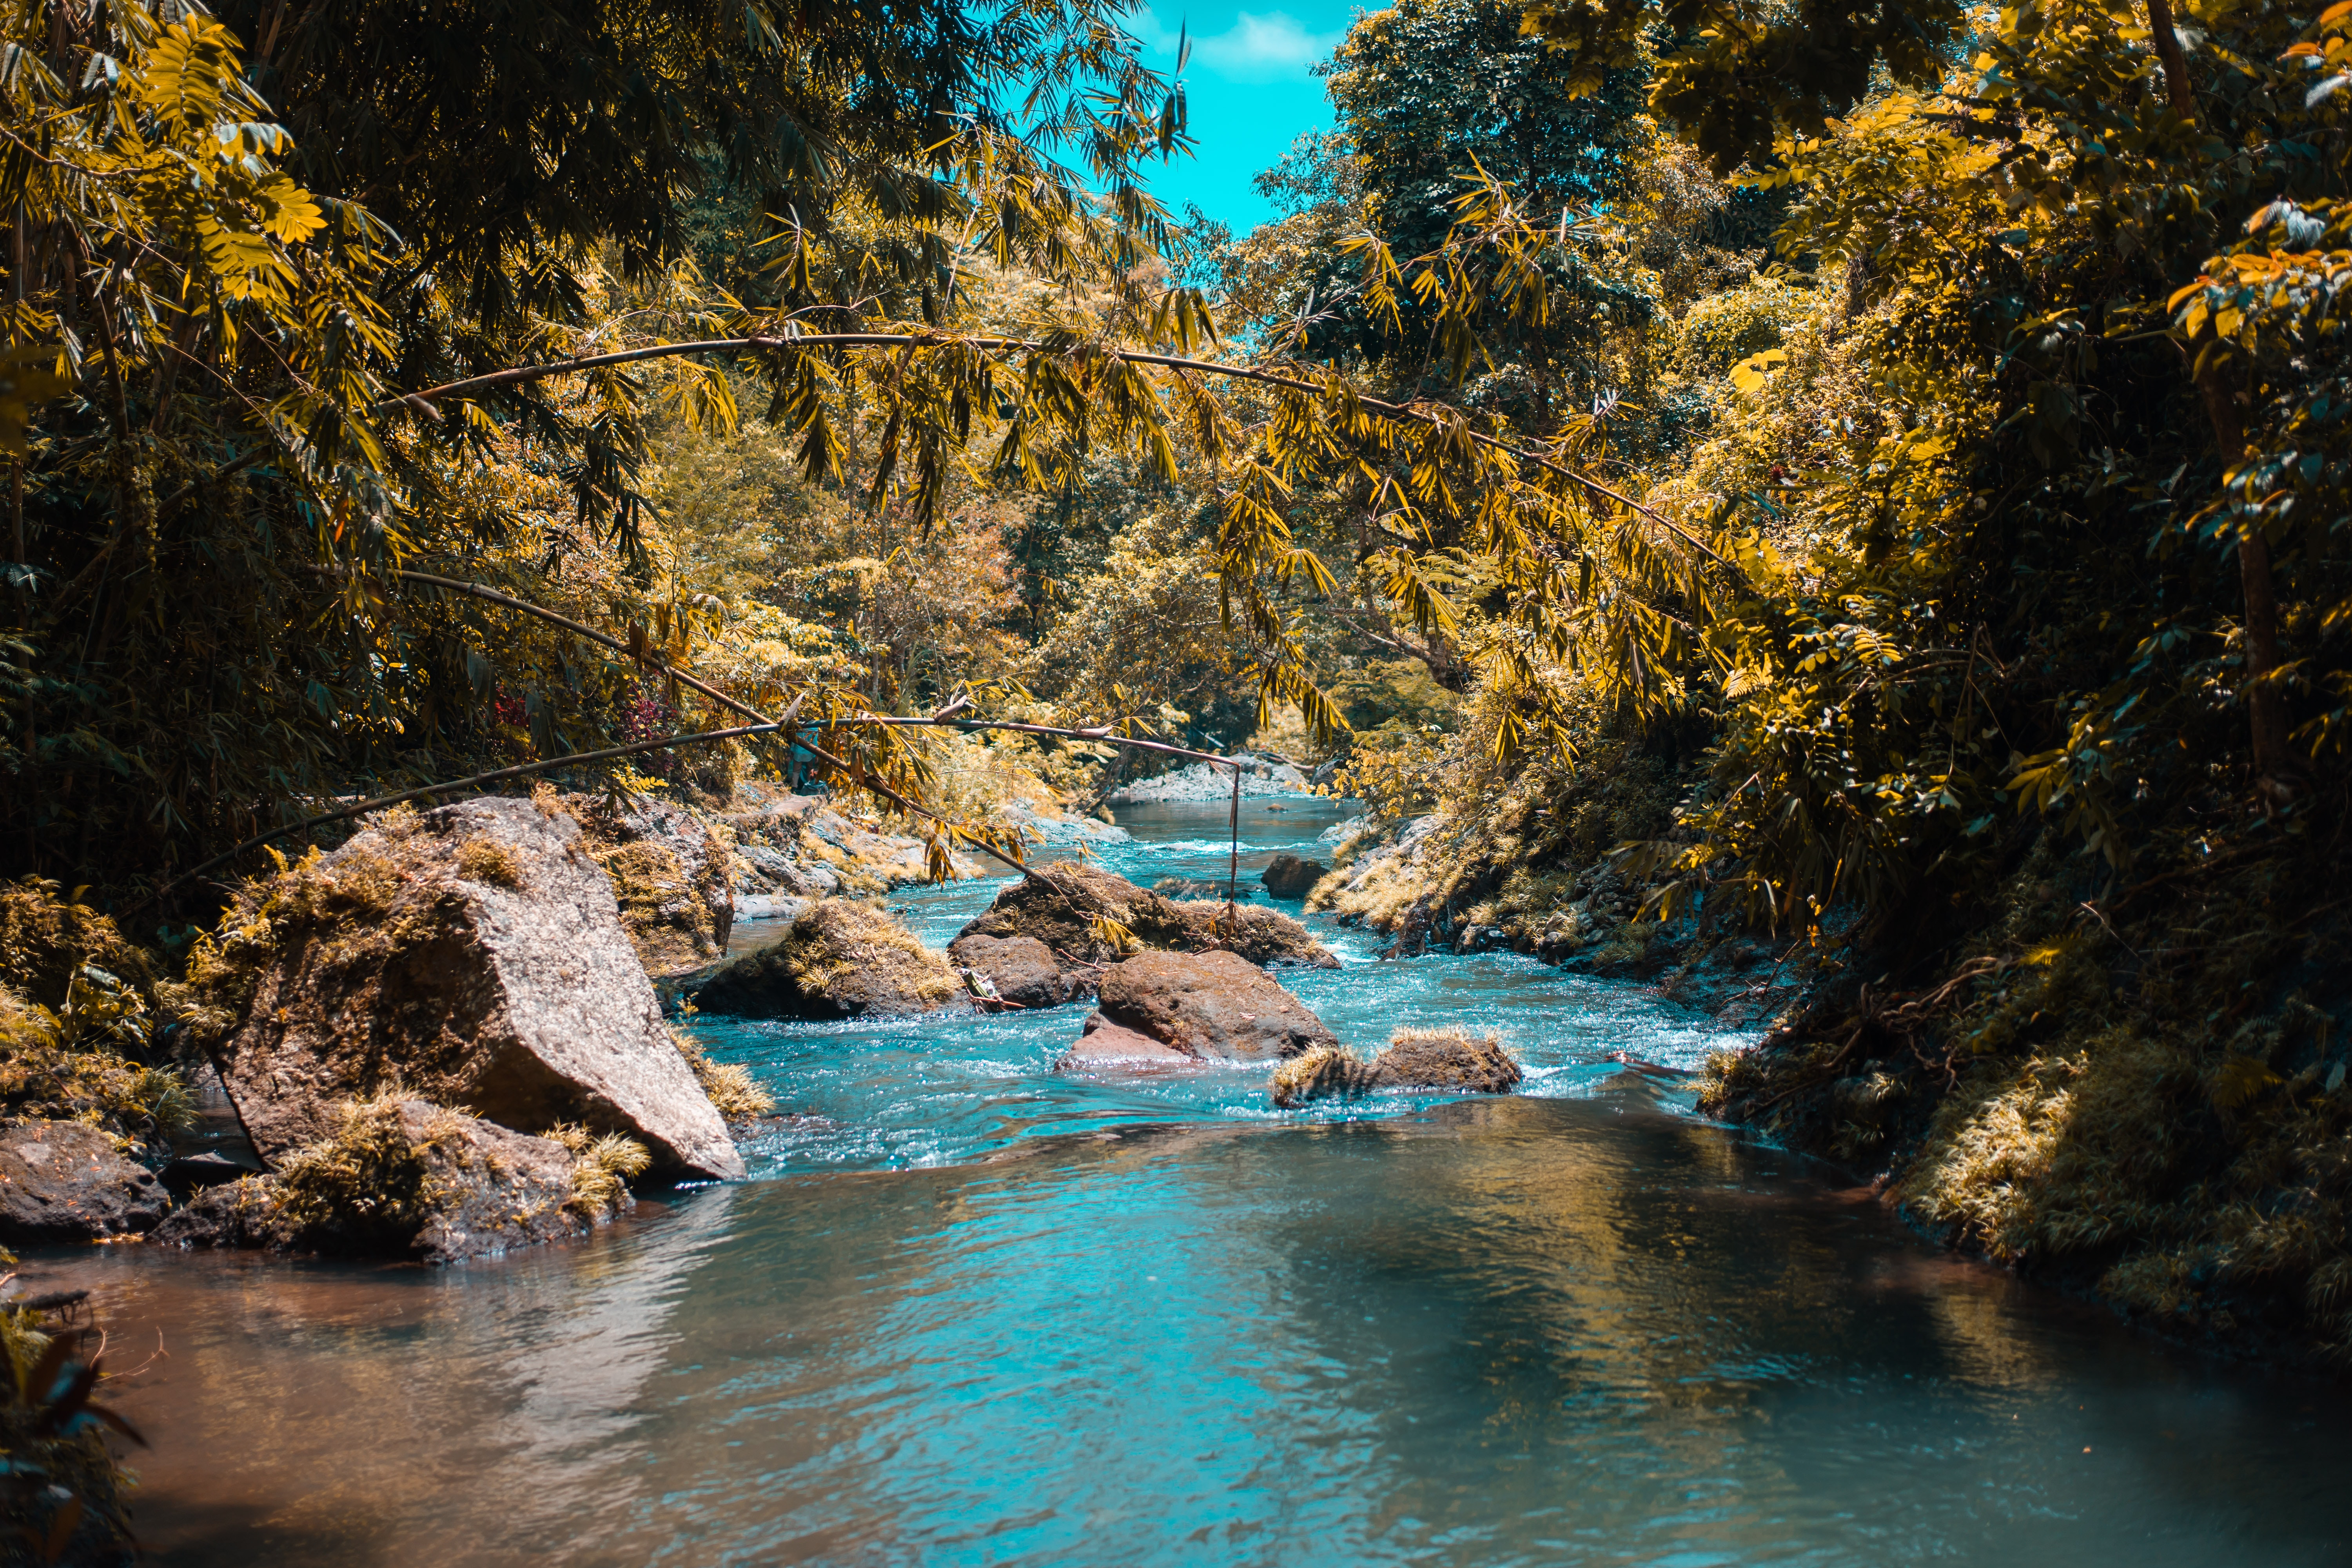
body of water, natural landscape, nature, water, river, water resources, watercourse, nature reserve, vegetation, sky, wilderness, tree, stream, rock, biome, national park, landscape, state park, riparian zone, mountain river, waterfall, bank, vacation, lake, forest, formation, tourism, valley, coast, sea, mountain, geology, sunlight, bay, autumn, water feature, fluvial landforms of streams, inlet, tropics, jungle, rapid, wadi, cove, narrows, lagoon, spring